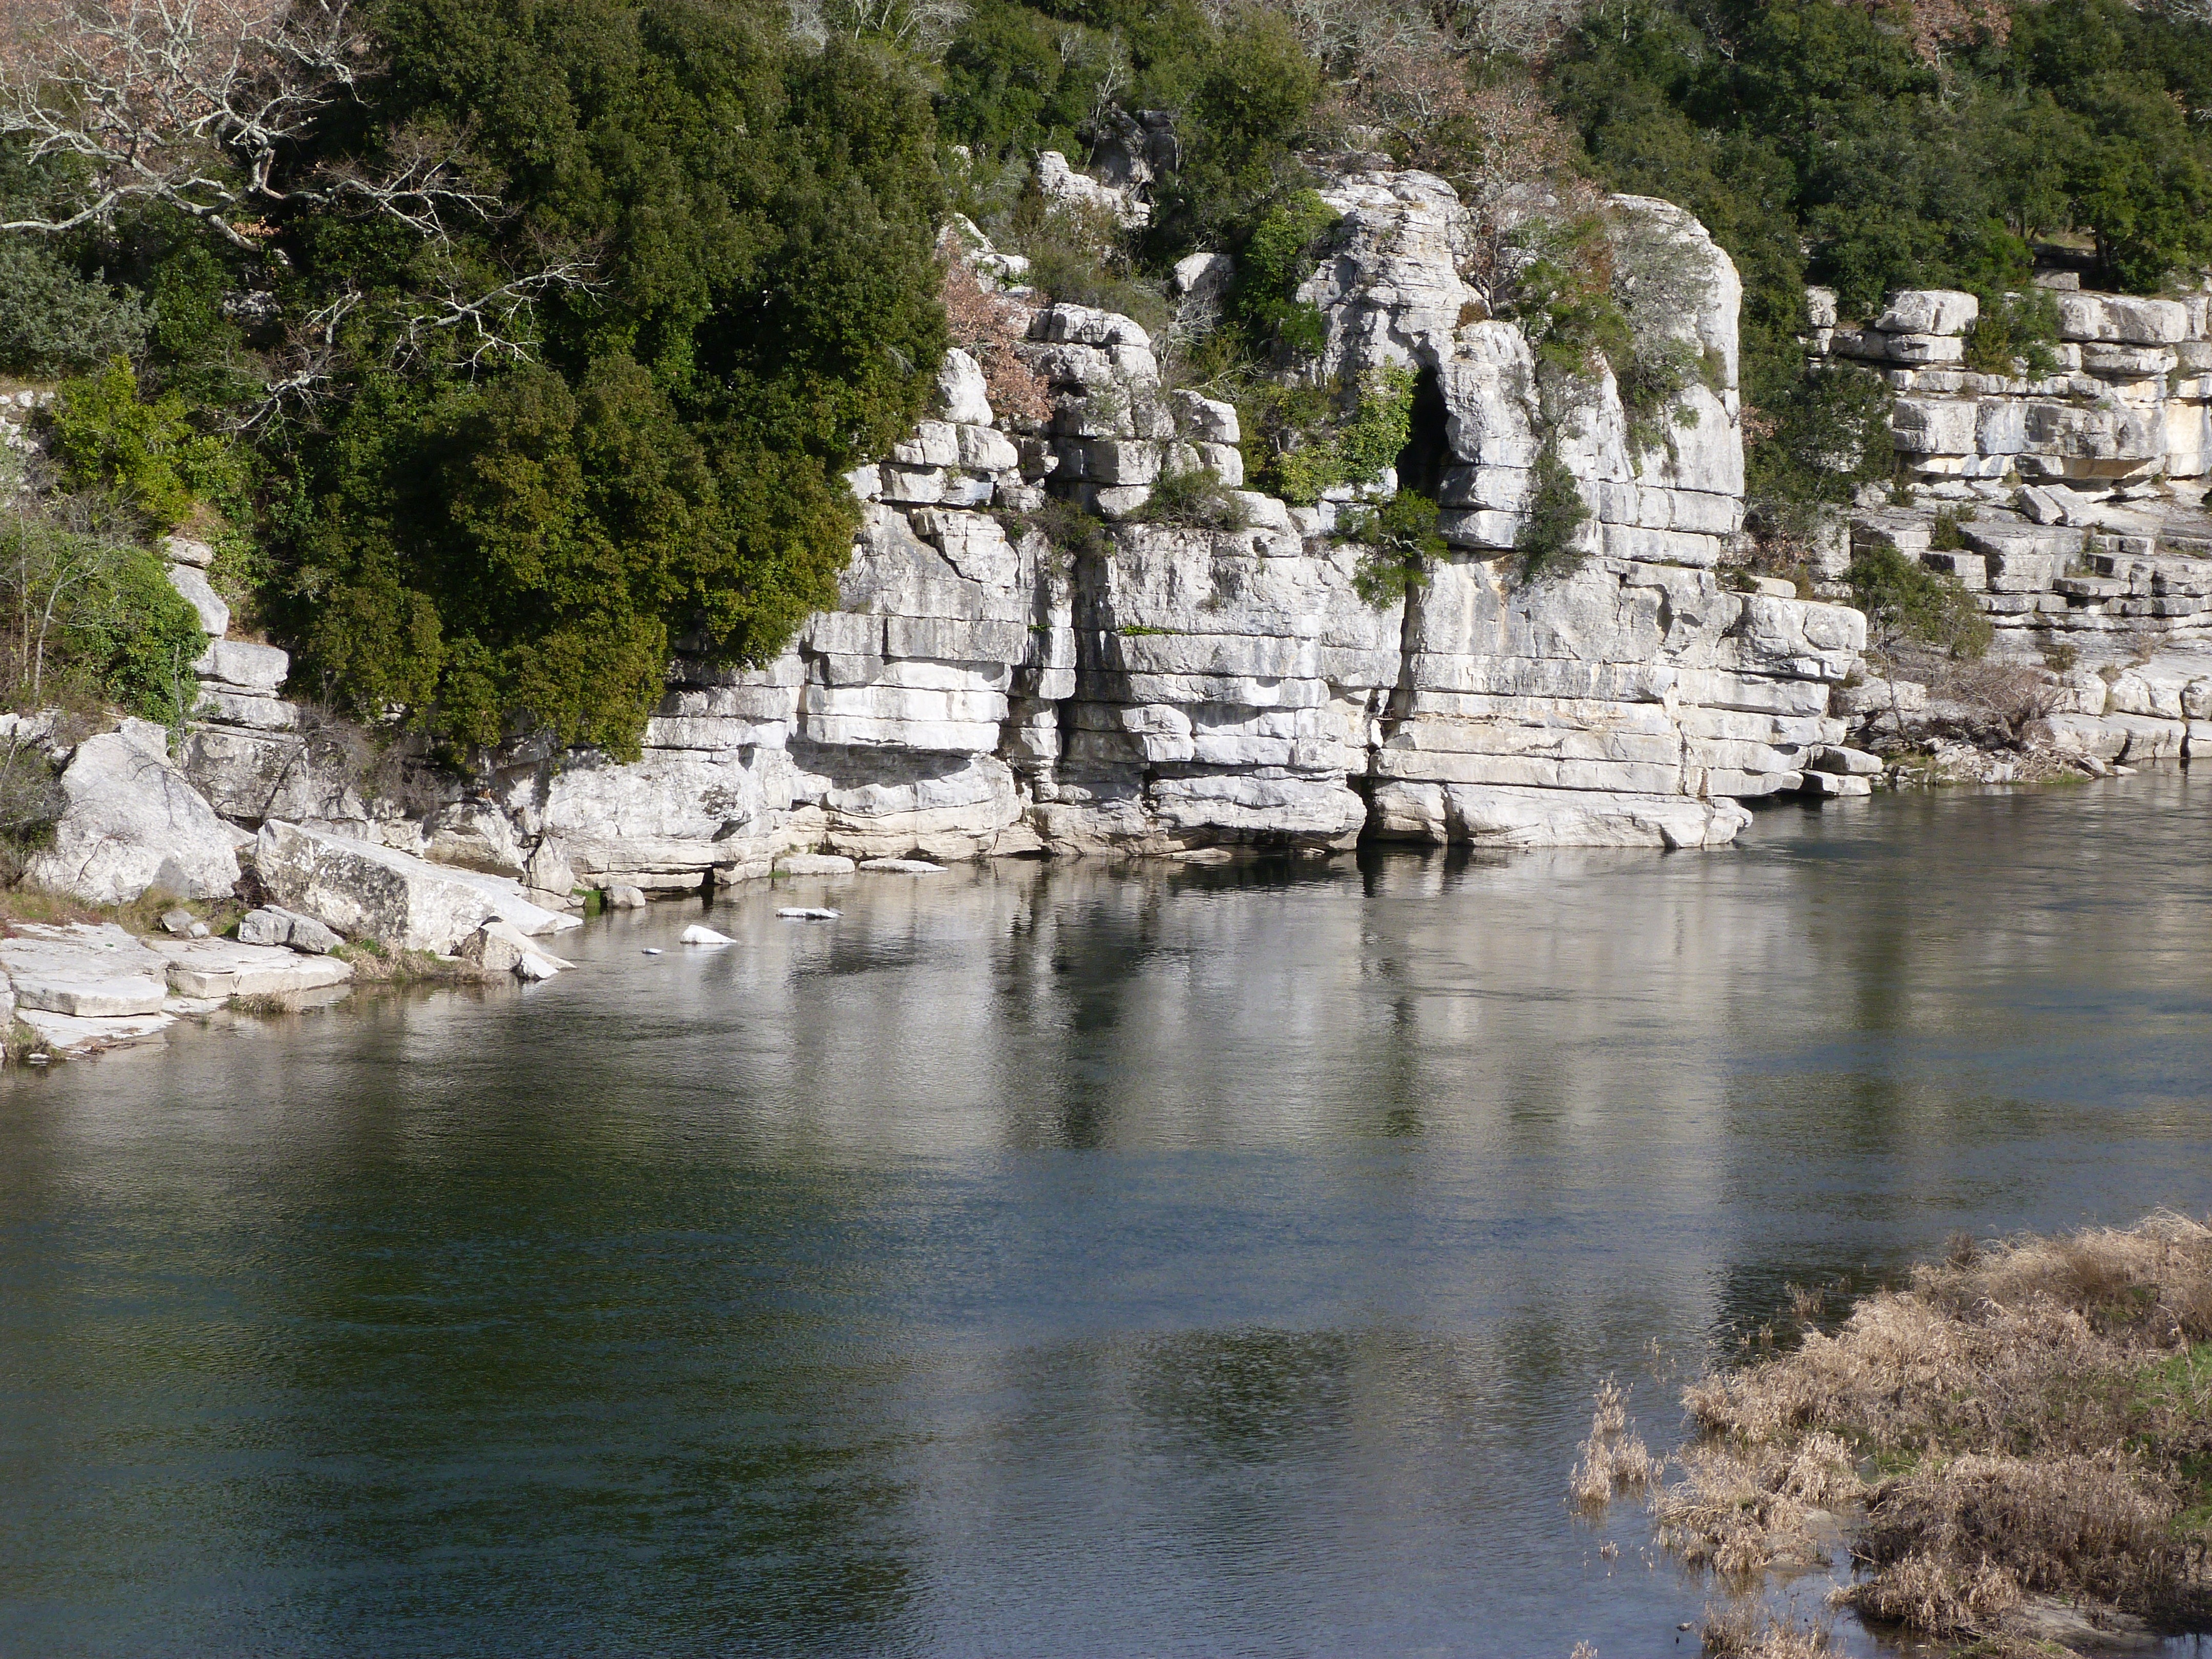
landscape, water, rock, lake, river, formation, cliff, reflection, calm, terrain, body of water, reflections, water feature, ardeche, summer vacation, water courses